A Bloody Lucky Day

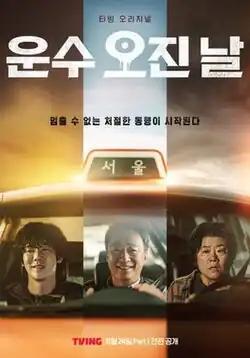
Promotional poster

A Bloody Lucky Day is a 2023 South Korean television series starring Lee Sung-min, Yoo Yeon-seok, and Lee Jung-eun based on a webtoon of the same name by Aporia, which was published on Naver. It is an original drama of TVING and is available for streaming on its platform. It also aired on tvN on November 20, 2023, every Monday and Tuesday at 22:30 (KST).